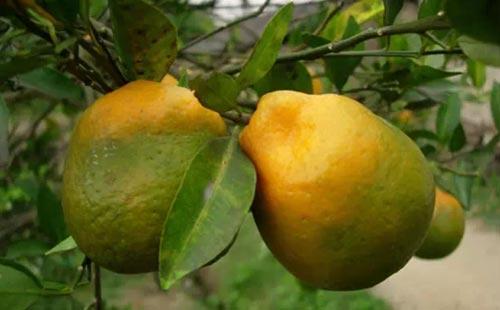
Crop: unknown
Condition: citrus_citrus_greening_disease